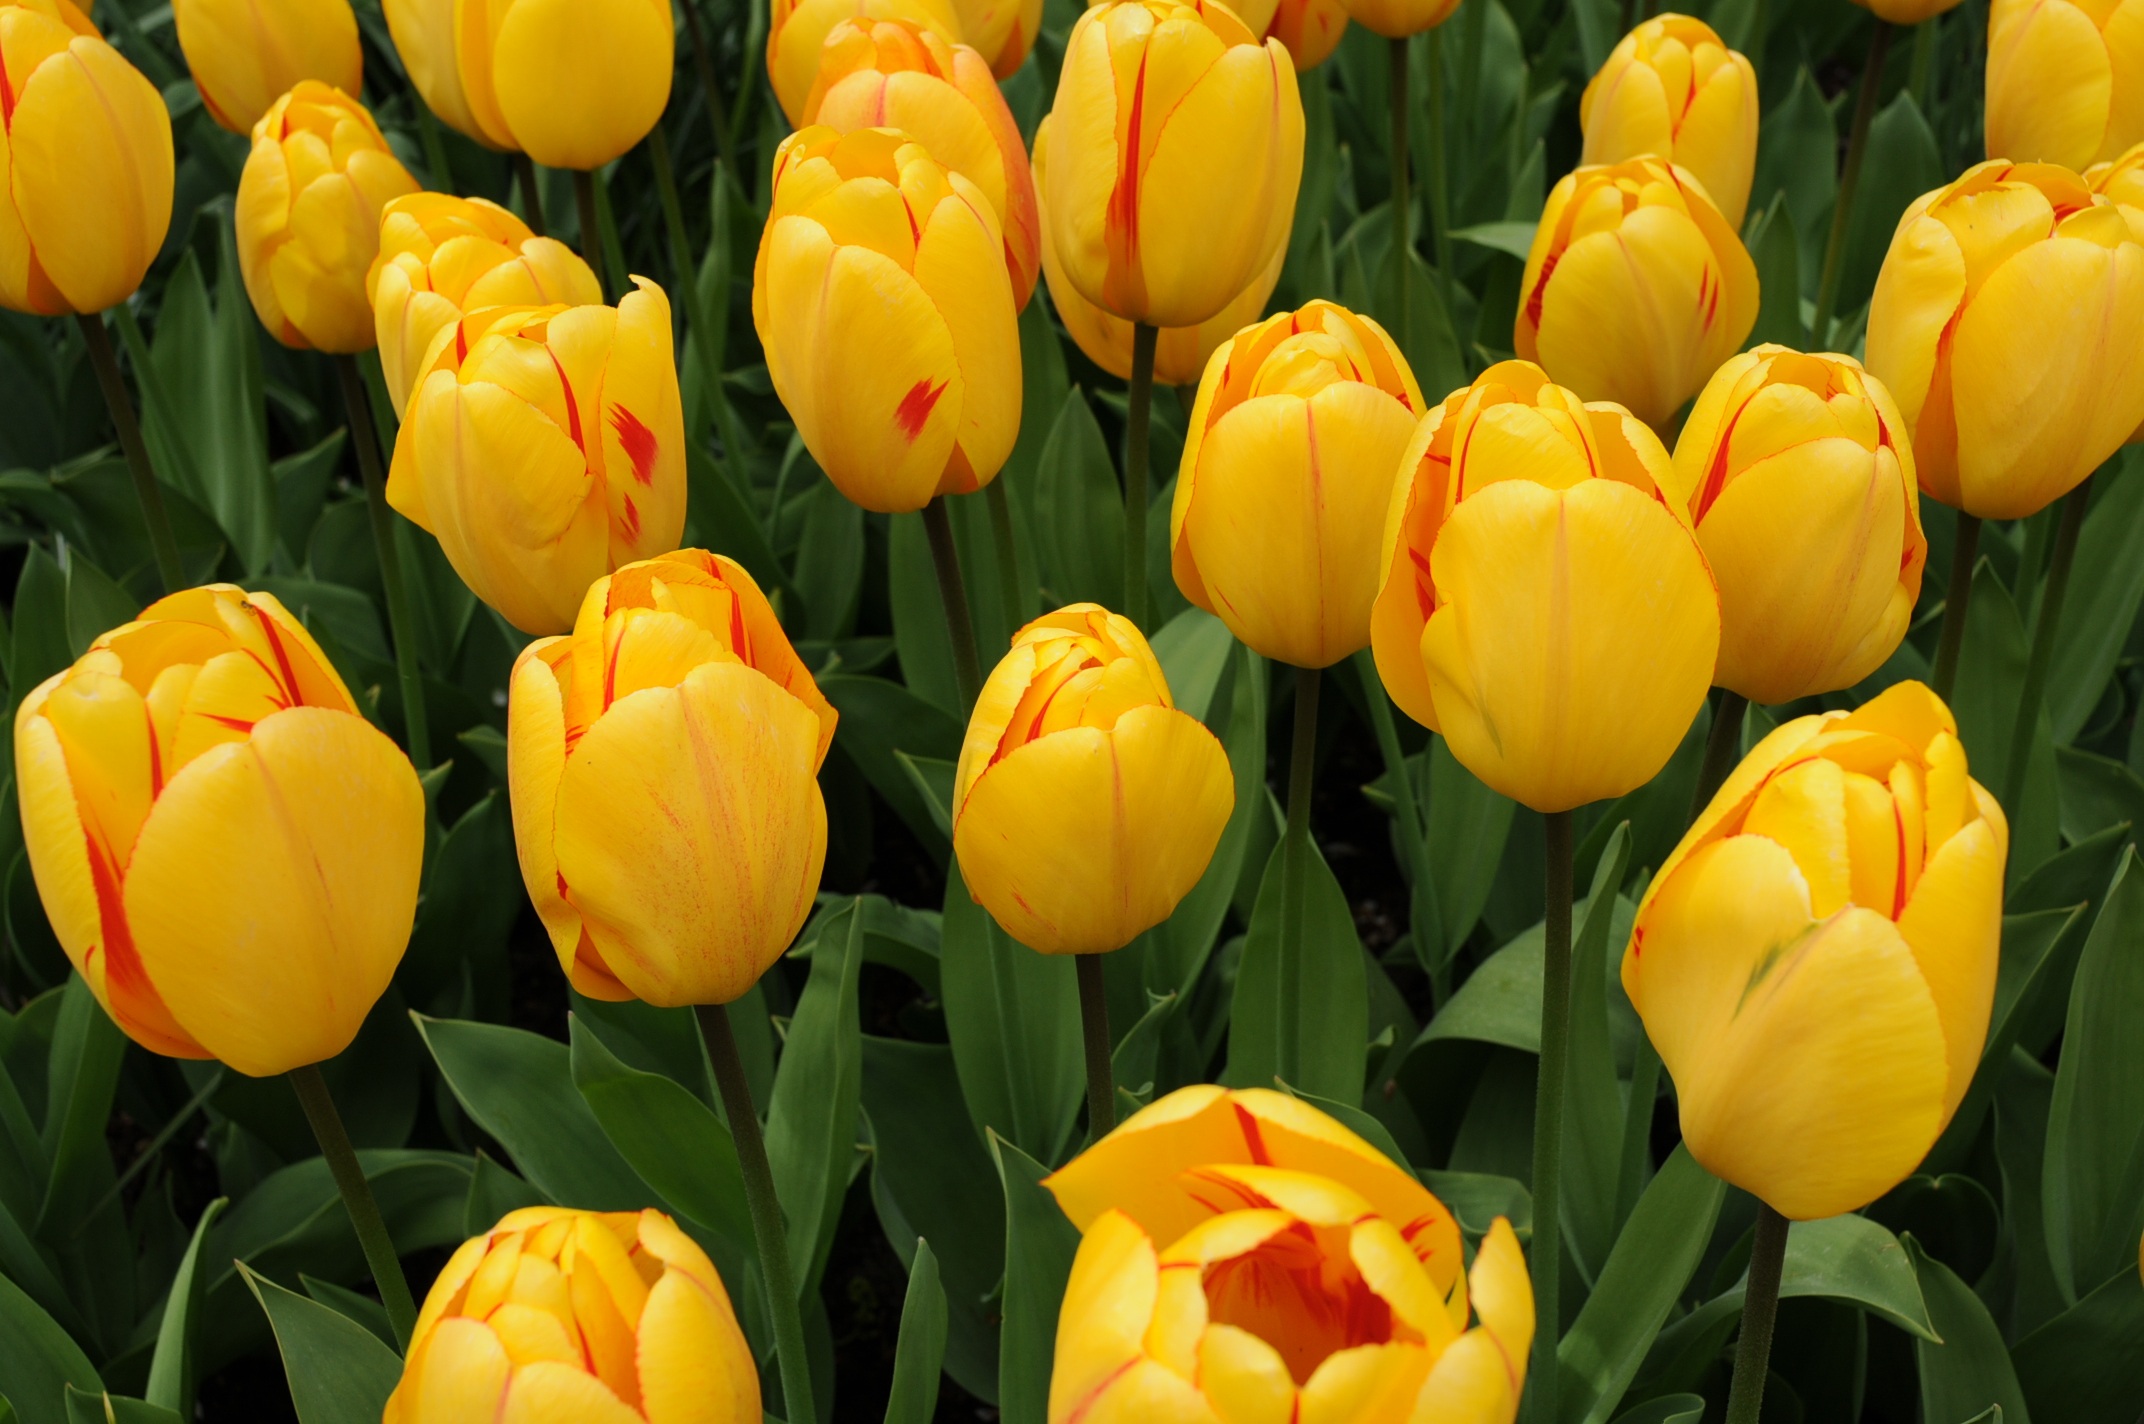
plant, flower, tulip, yellow, garden, flowering plant, land plant